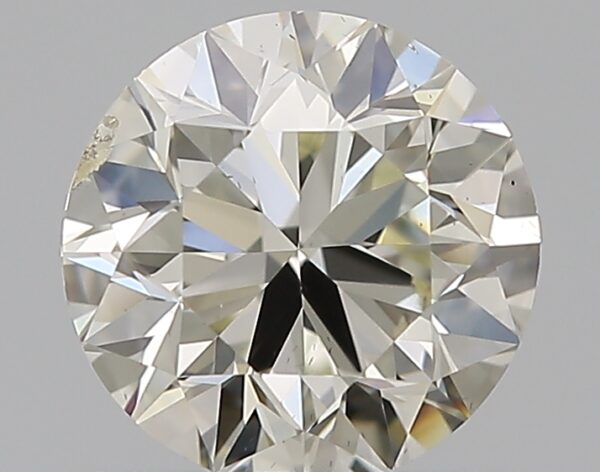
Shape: round
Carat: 0.7
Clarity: SI2
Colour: L
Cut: VG
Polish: EX
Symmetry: VG
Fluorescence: N
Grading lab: GIA
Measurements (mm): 5.52 x 5.56 x 3.55